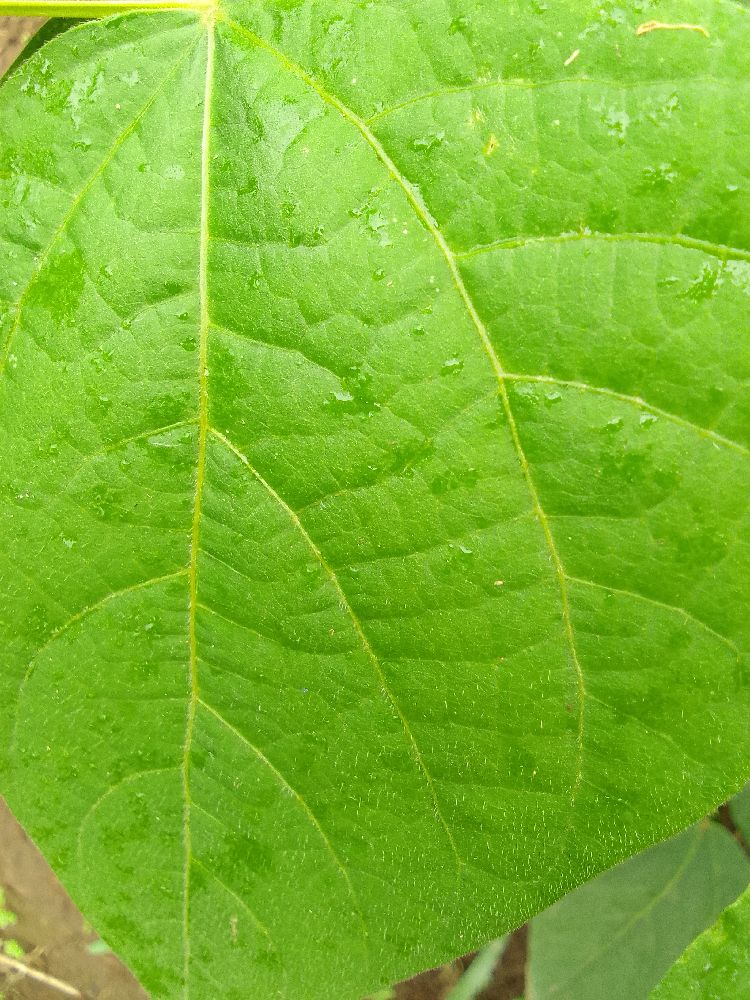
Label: healthy